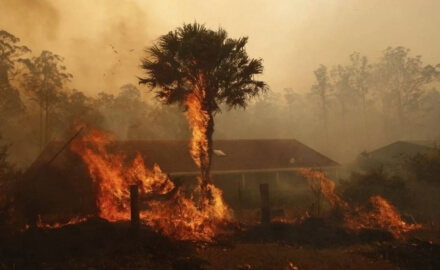
Label: urban_fire